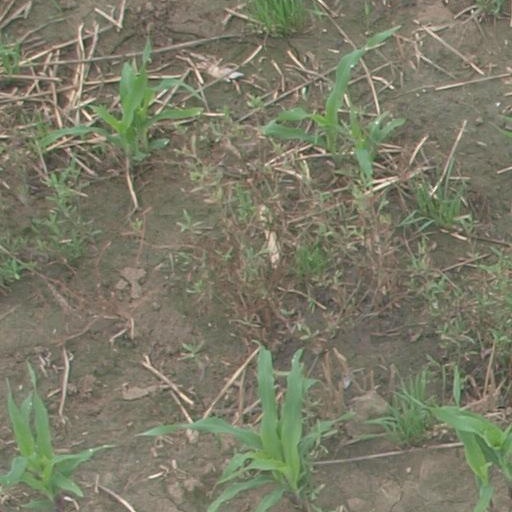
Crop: maize; corn